South Baranof Wilderness

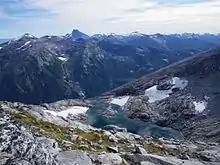
Alpine reaches of the South Baranof Wilderness.

The South Baranof Wilderness is a federally designated wilderness area within the Tongass National Forest, located on Baranof Island, Alaska. Covering 319,568 acres south of Sitka, the South Baranof protects glacier-carved fjords, hanging valleys, old-growth temperate rainforests and sheer granite mountains.